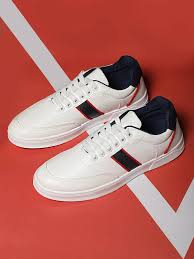
Label: Sneaker